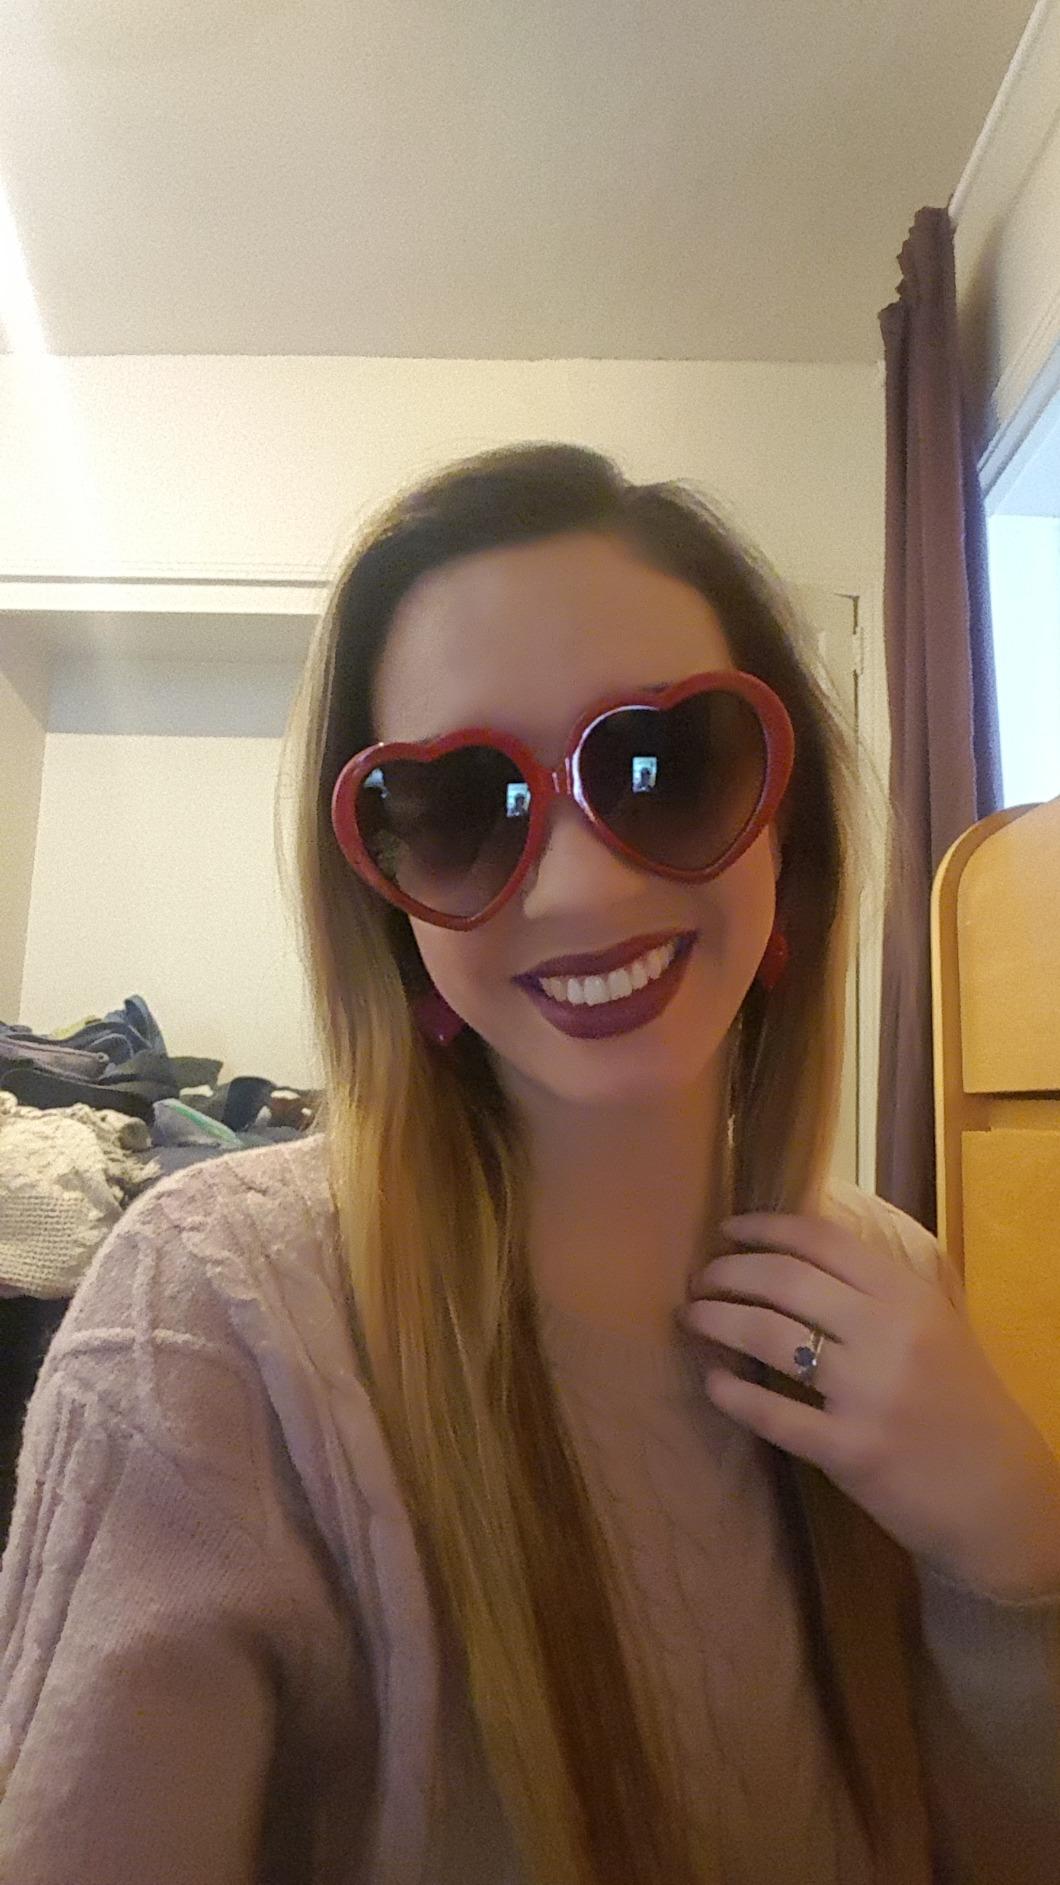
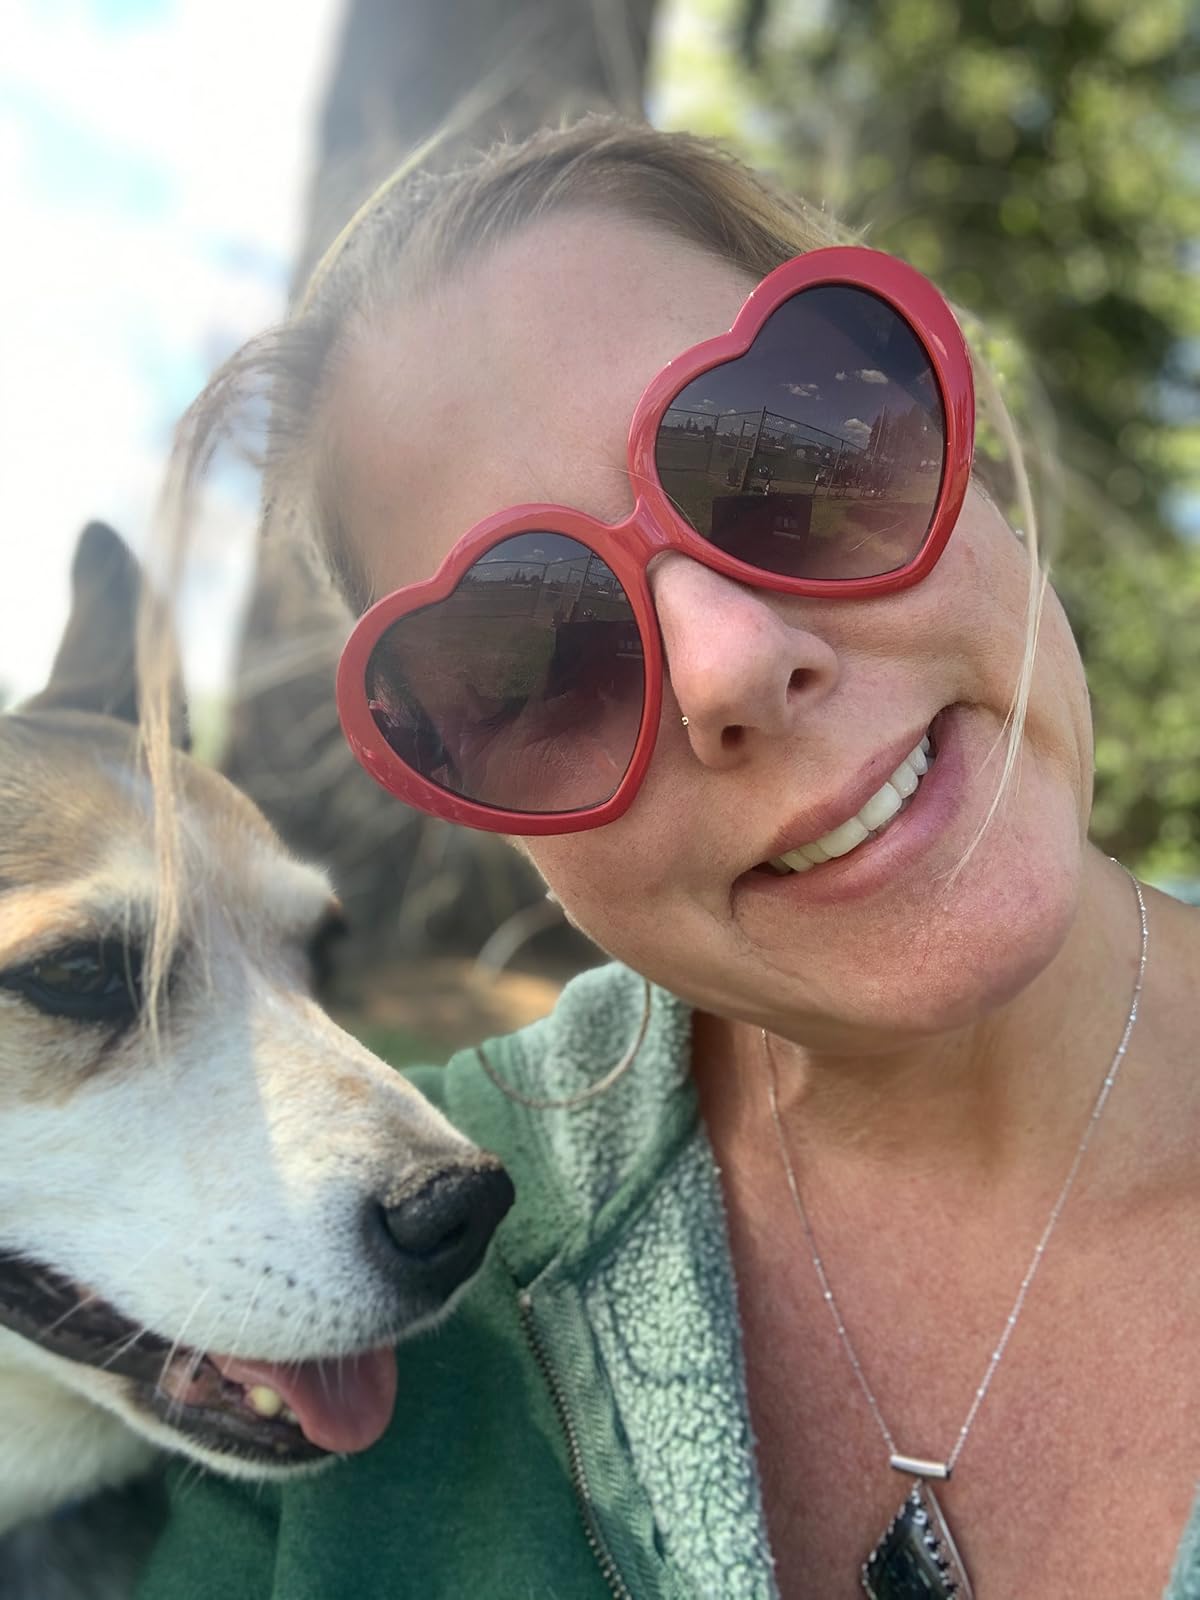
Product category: accessories_sunglasses
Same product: yes